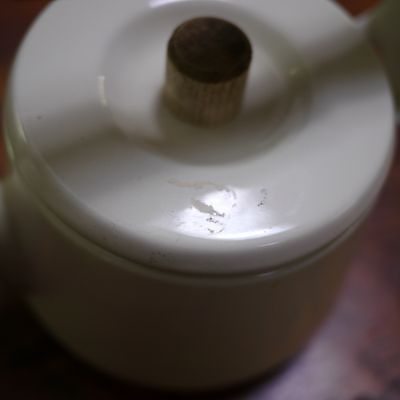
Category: kettle